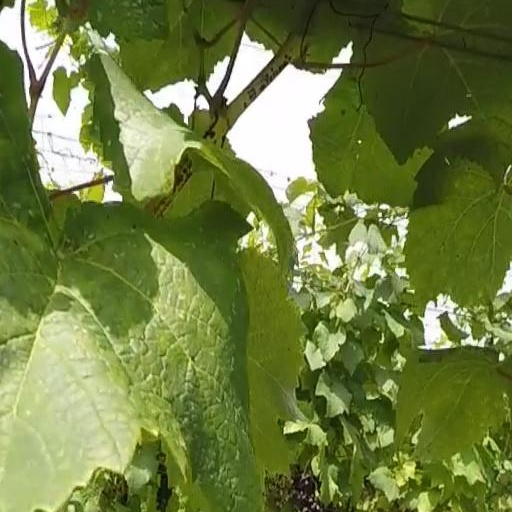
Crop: grape